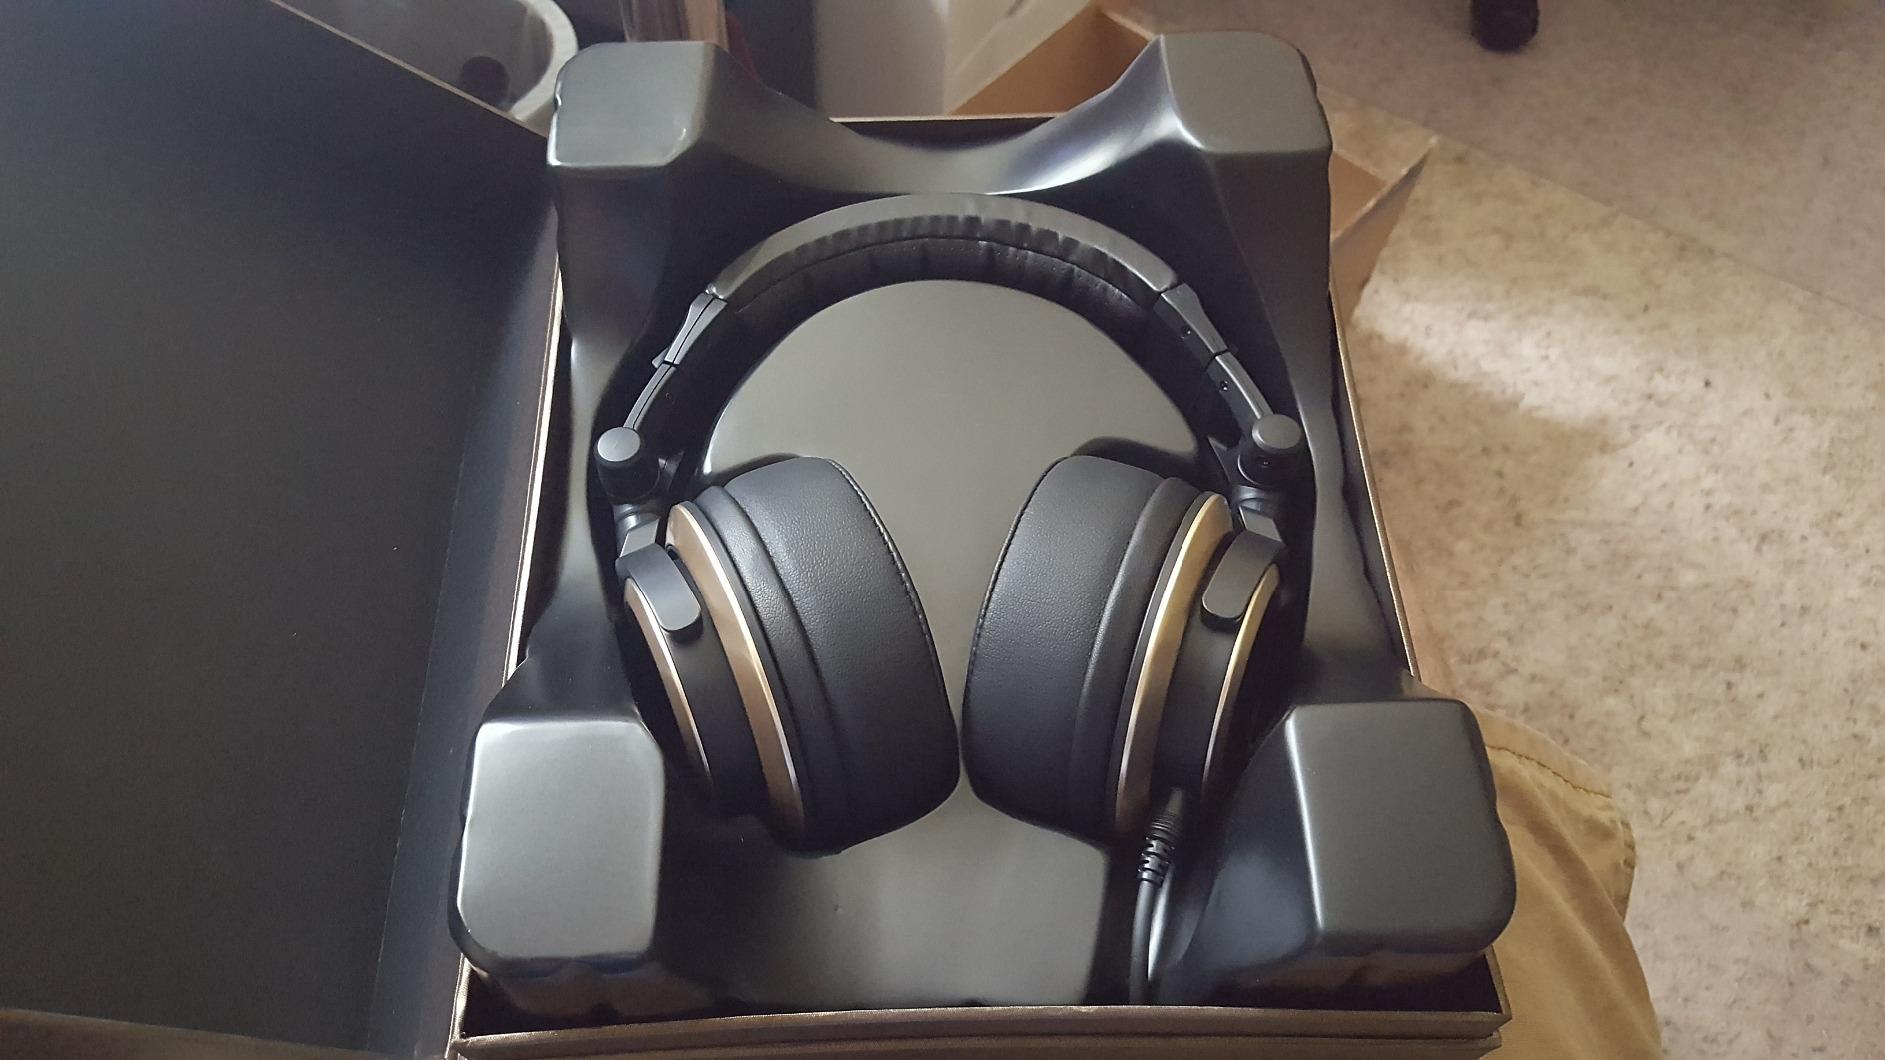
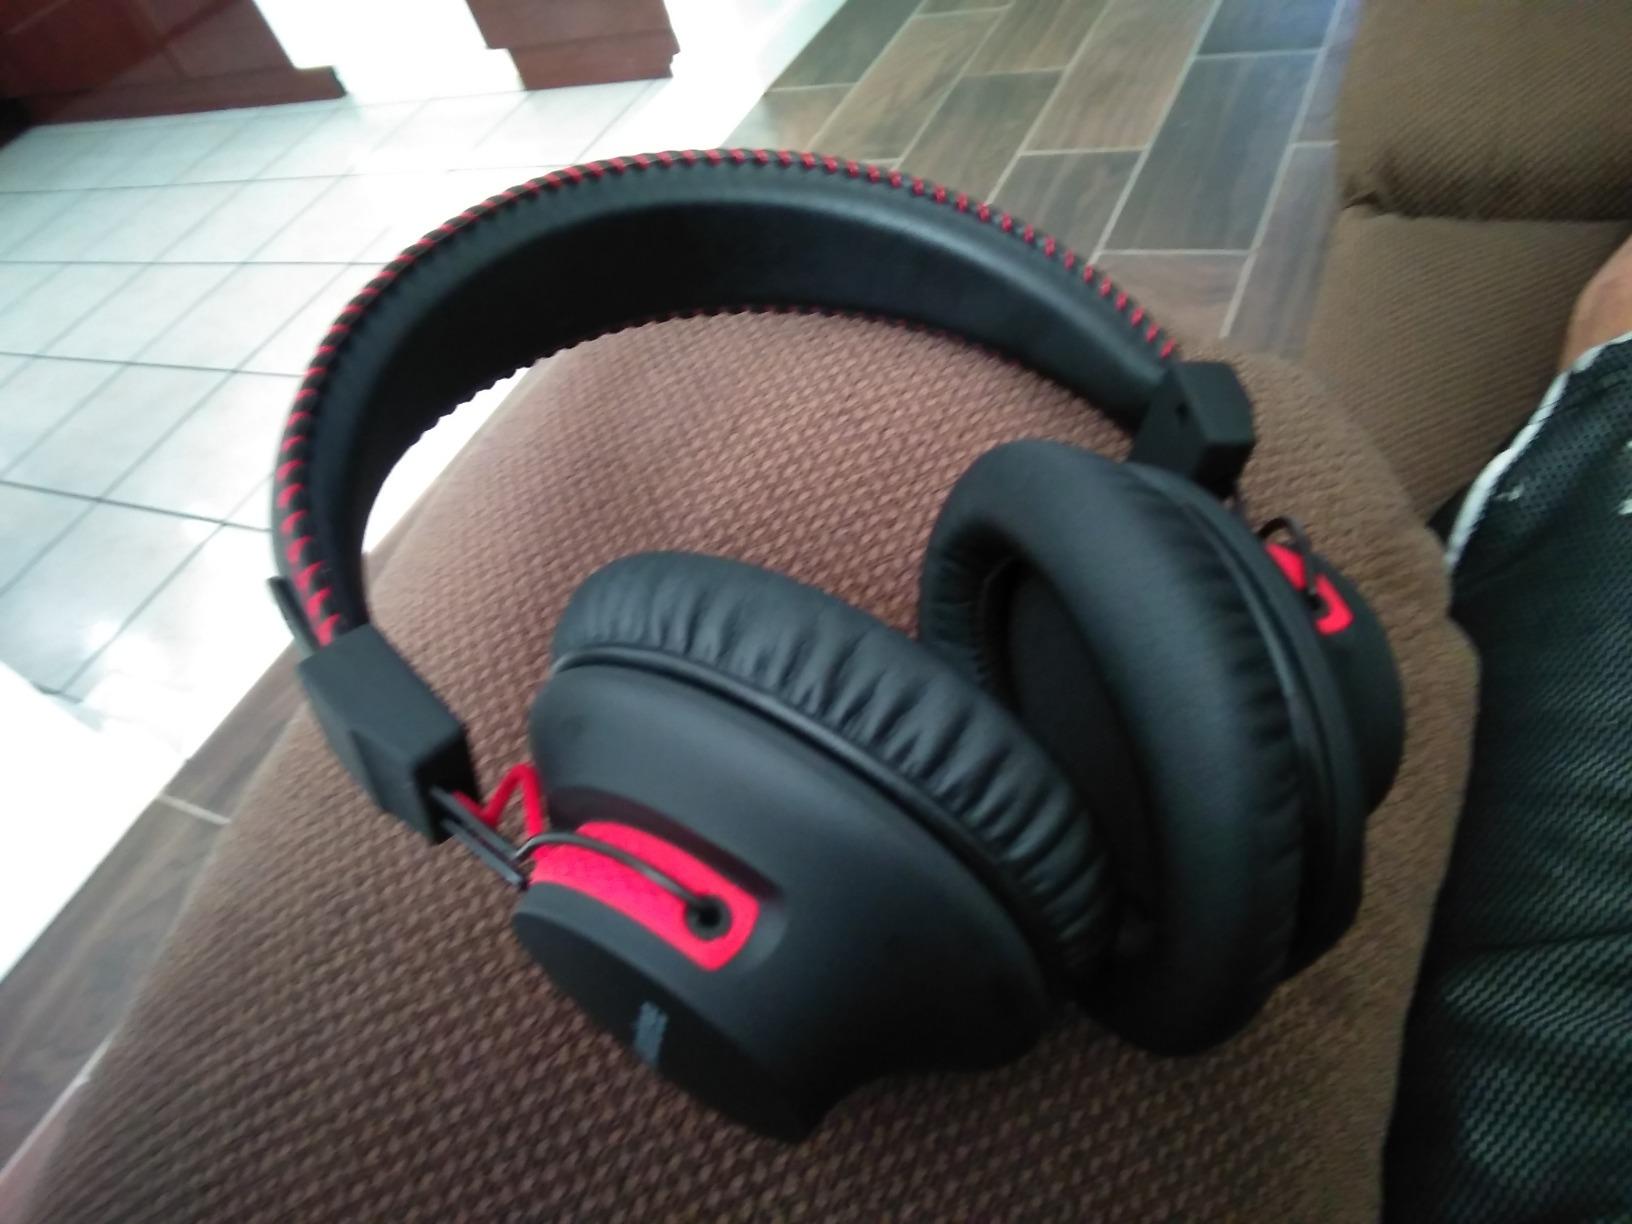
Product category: headphones
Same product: no